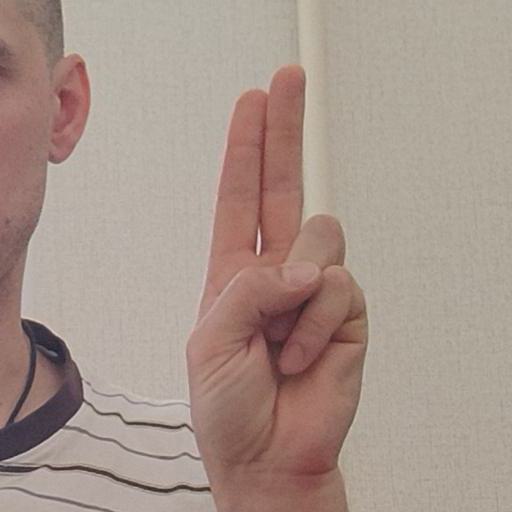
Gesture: two_up